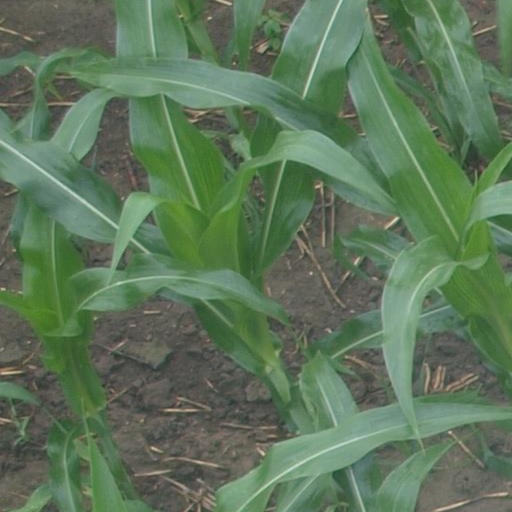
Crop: maize; corn